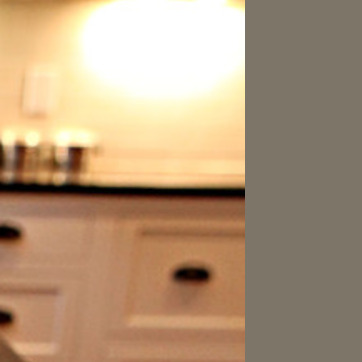
Material: polishedstone